Rucha Pujari

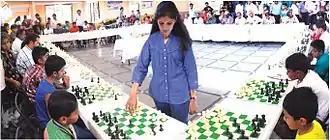
Pujari playing against 38 players in a simultaneous chess exhibition in Kolhapur, May 2014

Pujari has represented India in several international tournaments such as Villa De Sort Open Championship (2009, Spain), Ciutat de Balaguer Championship (2009, Spain), Villa De Benasque Championship (2009, Spain), Moscow Open A Tournament (2013, Russia), 2nd Grand Europe Open (2013, Bulgaria) among few. She claimed her third international norm in Aeroflot Open (B) 2017 at Moscow, Russia, and earned the title of Woman International Master.